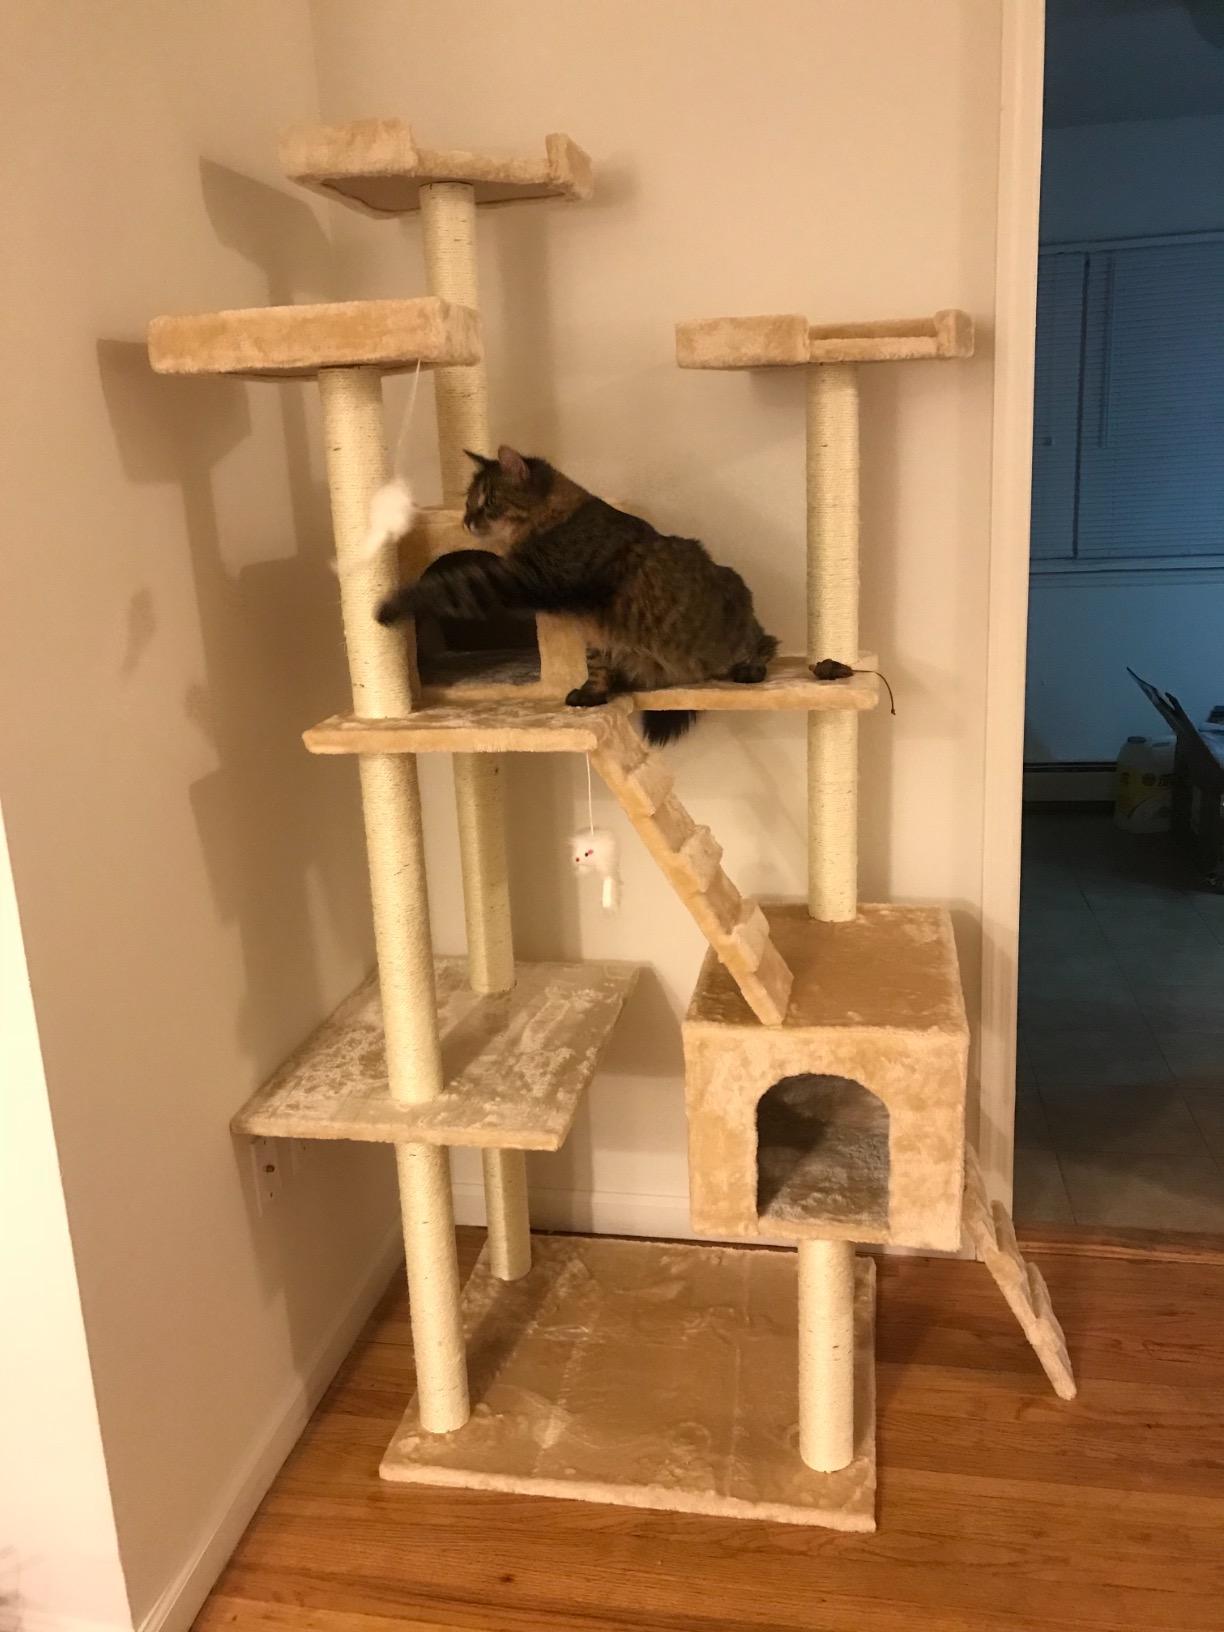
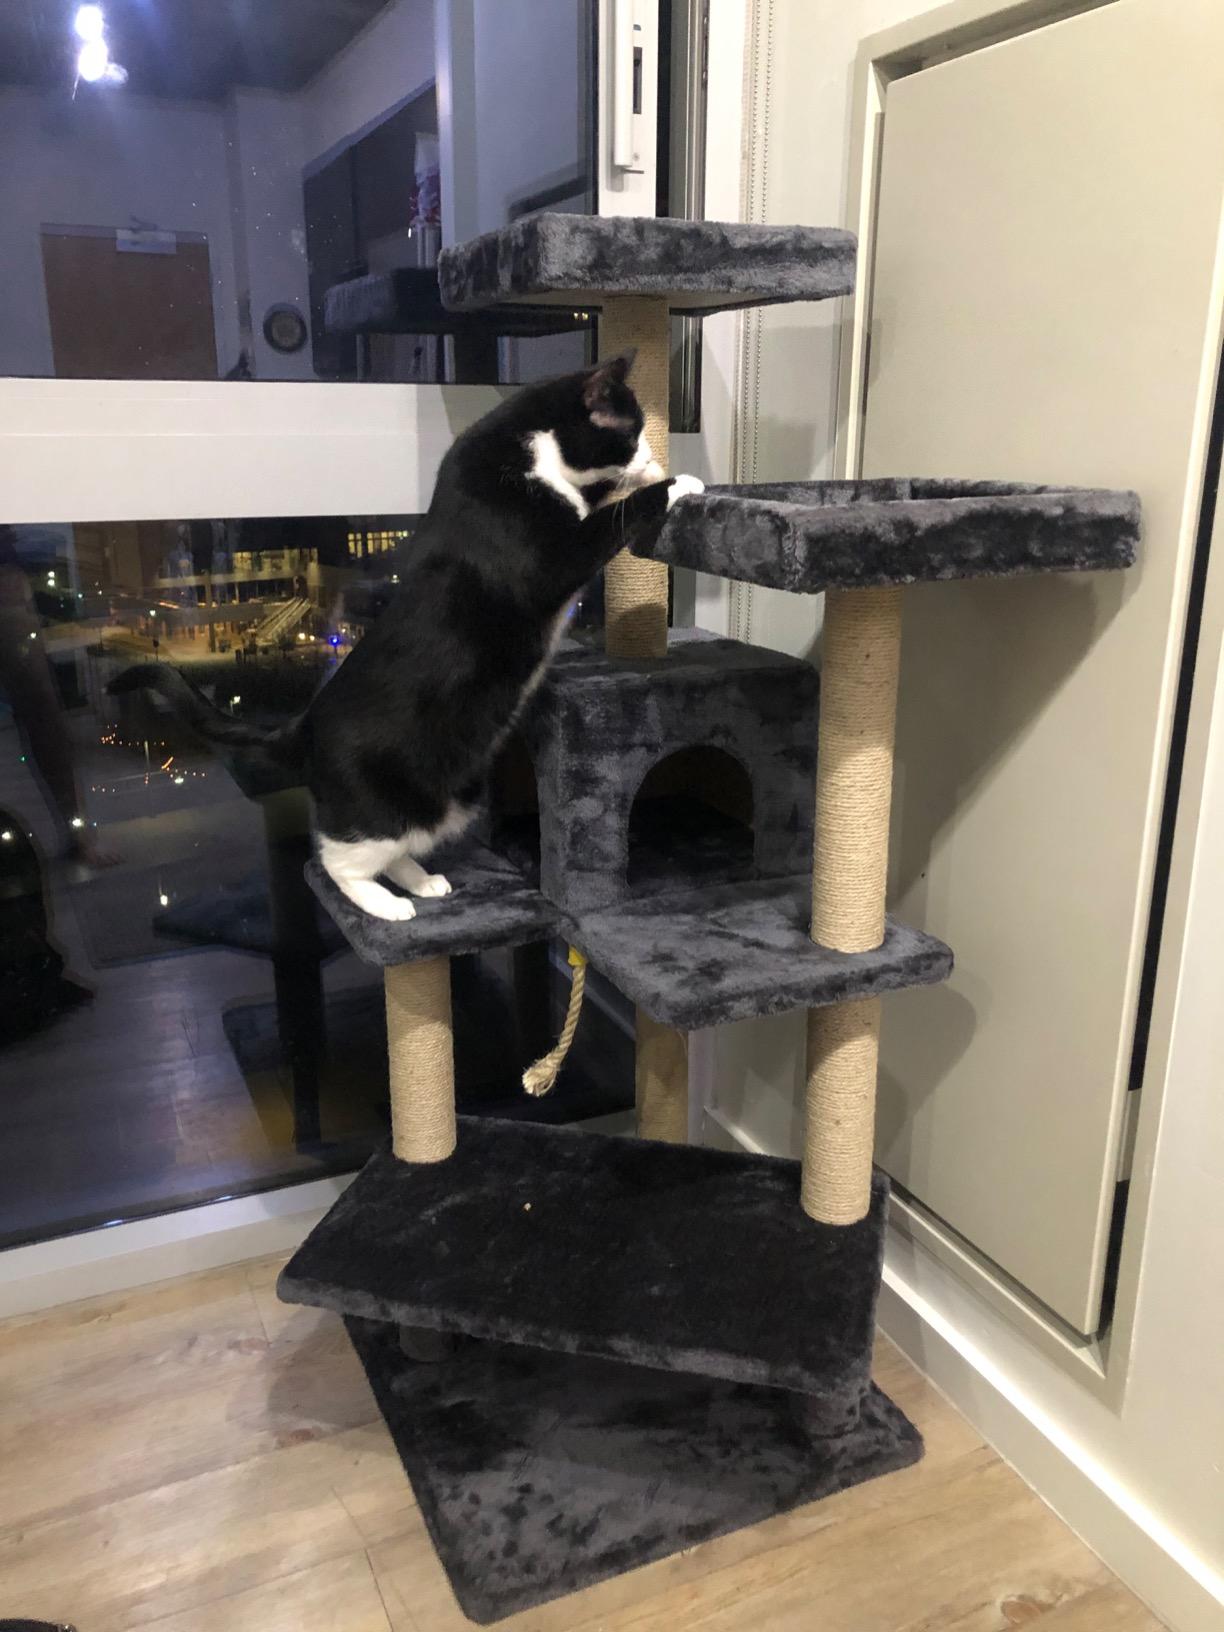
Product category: items_cat tree
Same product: no